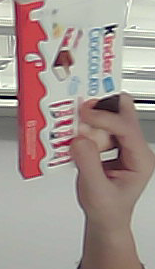
Product: kinder_chocolate